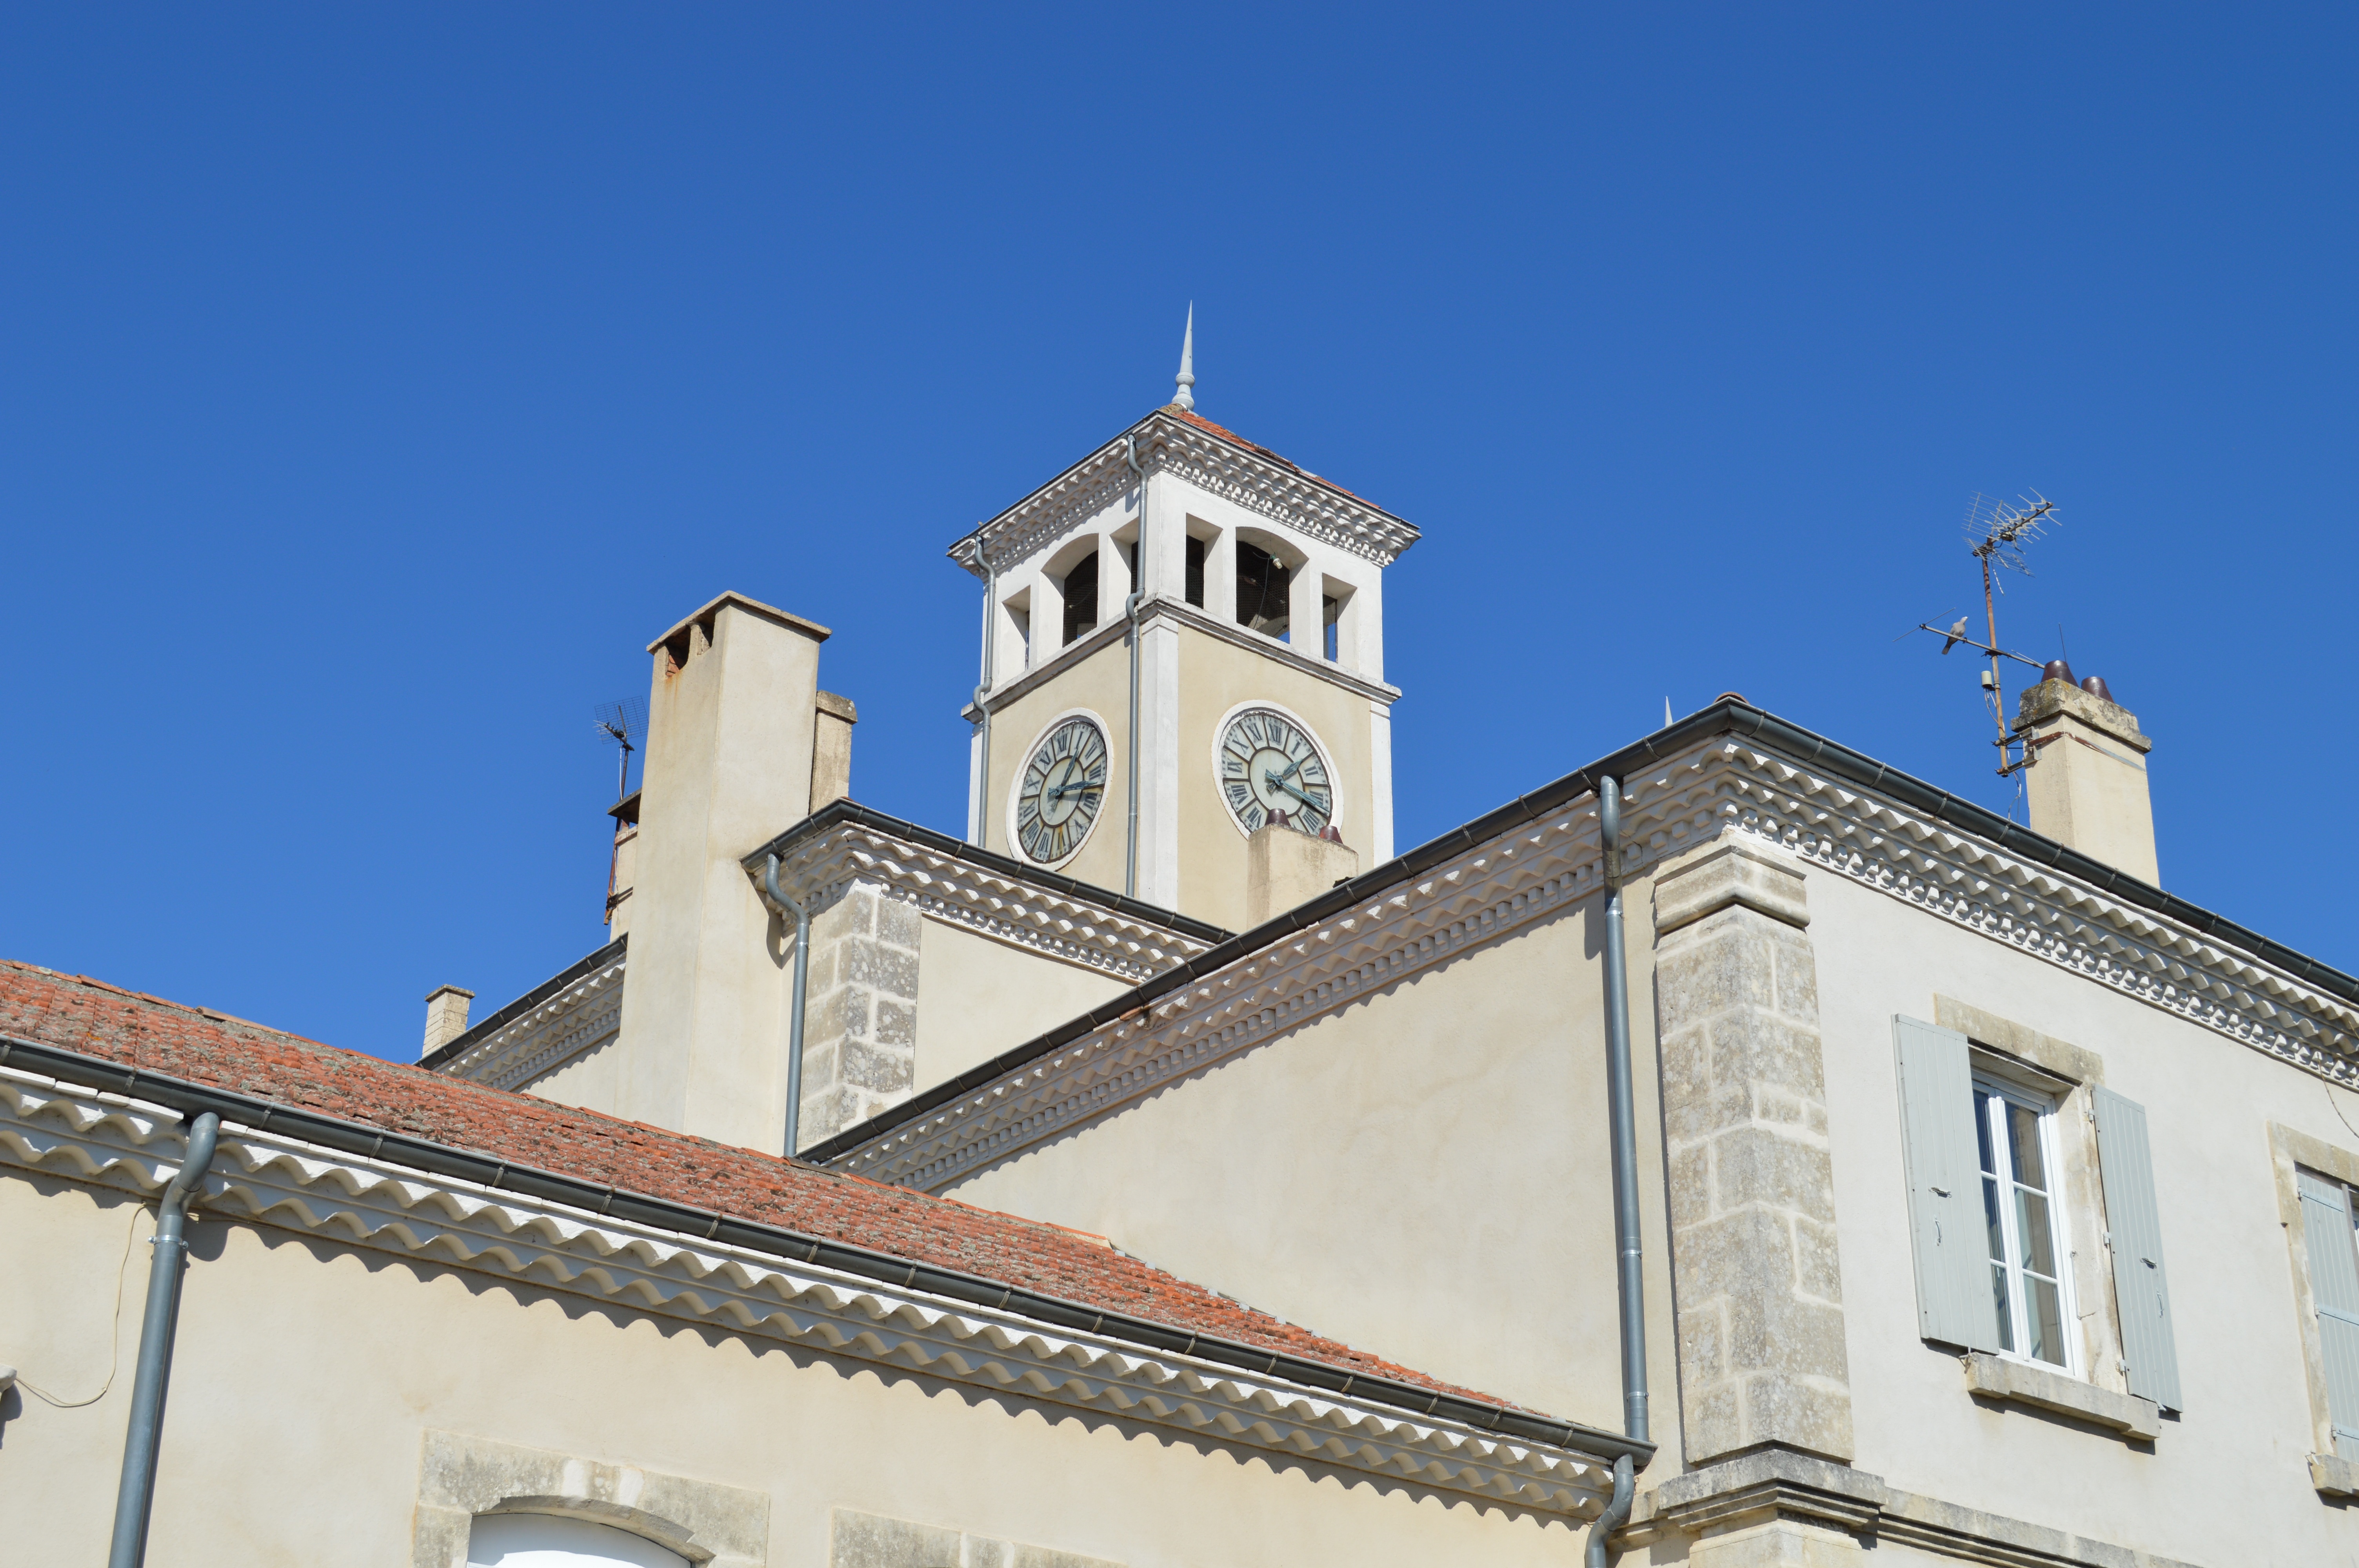
landmark, building, town, church, place of worship, architecture, steeple, facade, bell tower, tower, chapel, synagogue, cathedral, monastery